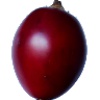
Label: Tamarillo 1